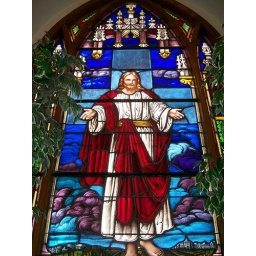
Stained glass window from a small church in Strasburg.